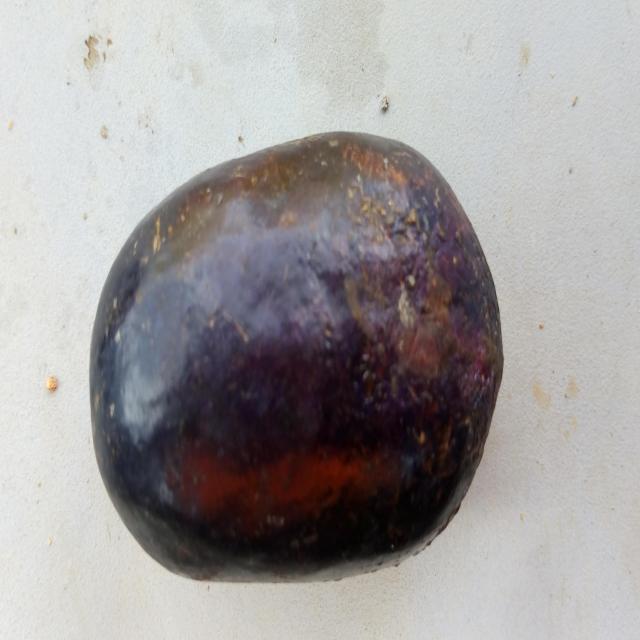
Plum grade: unaffected